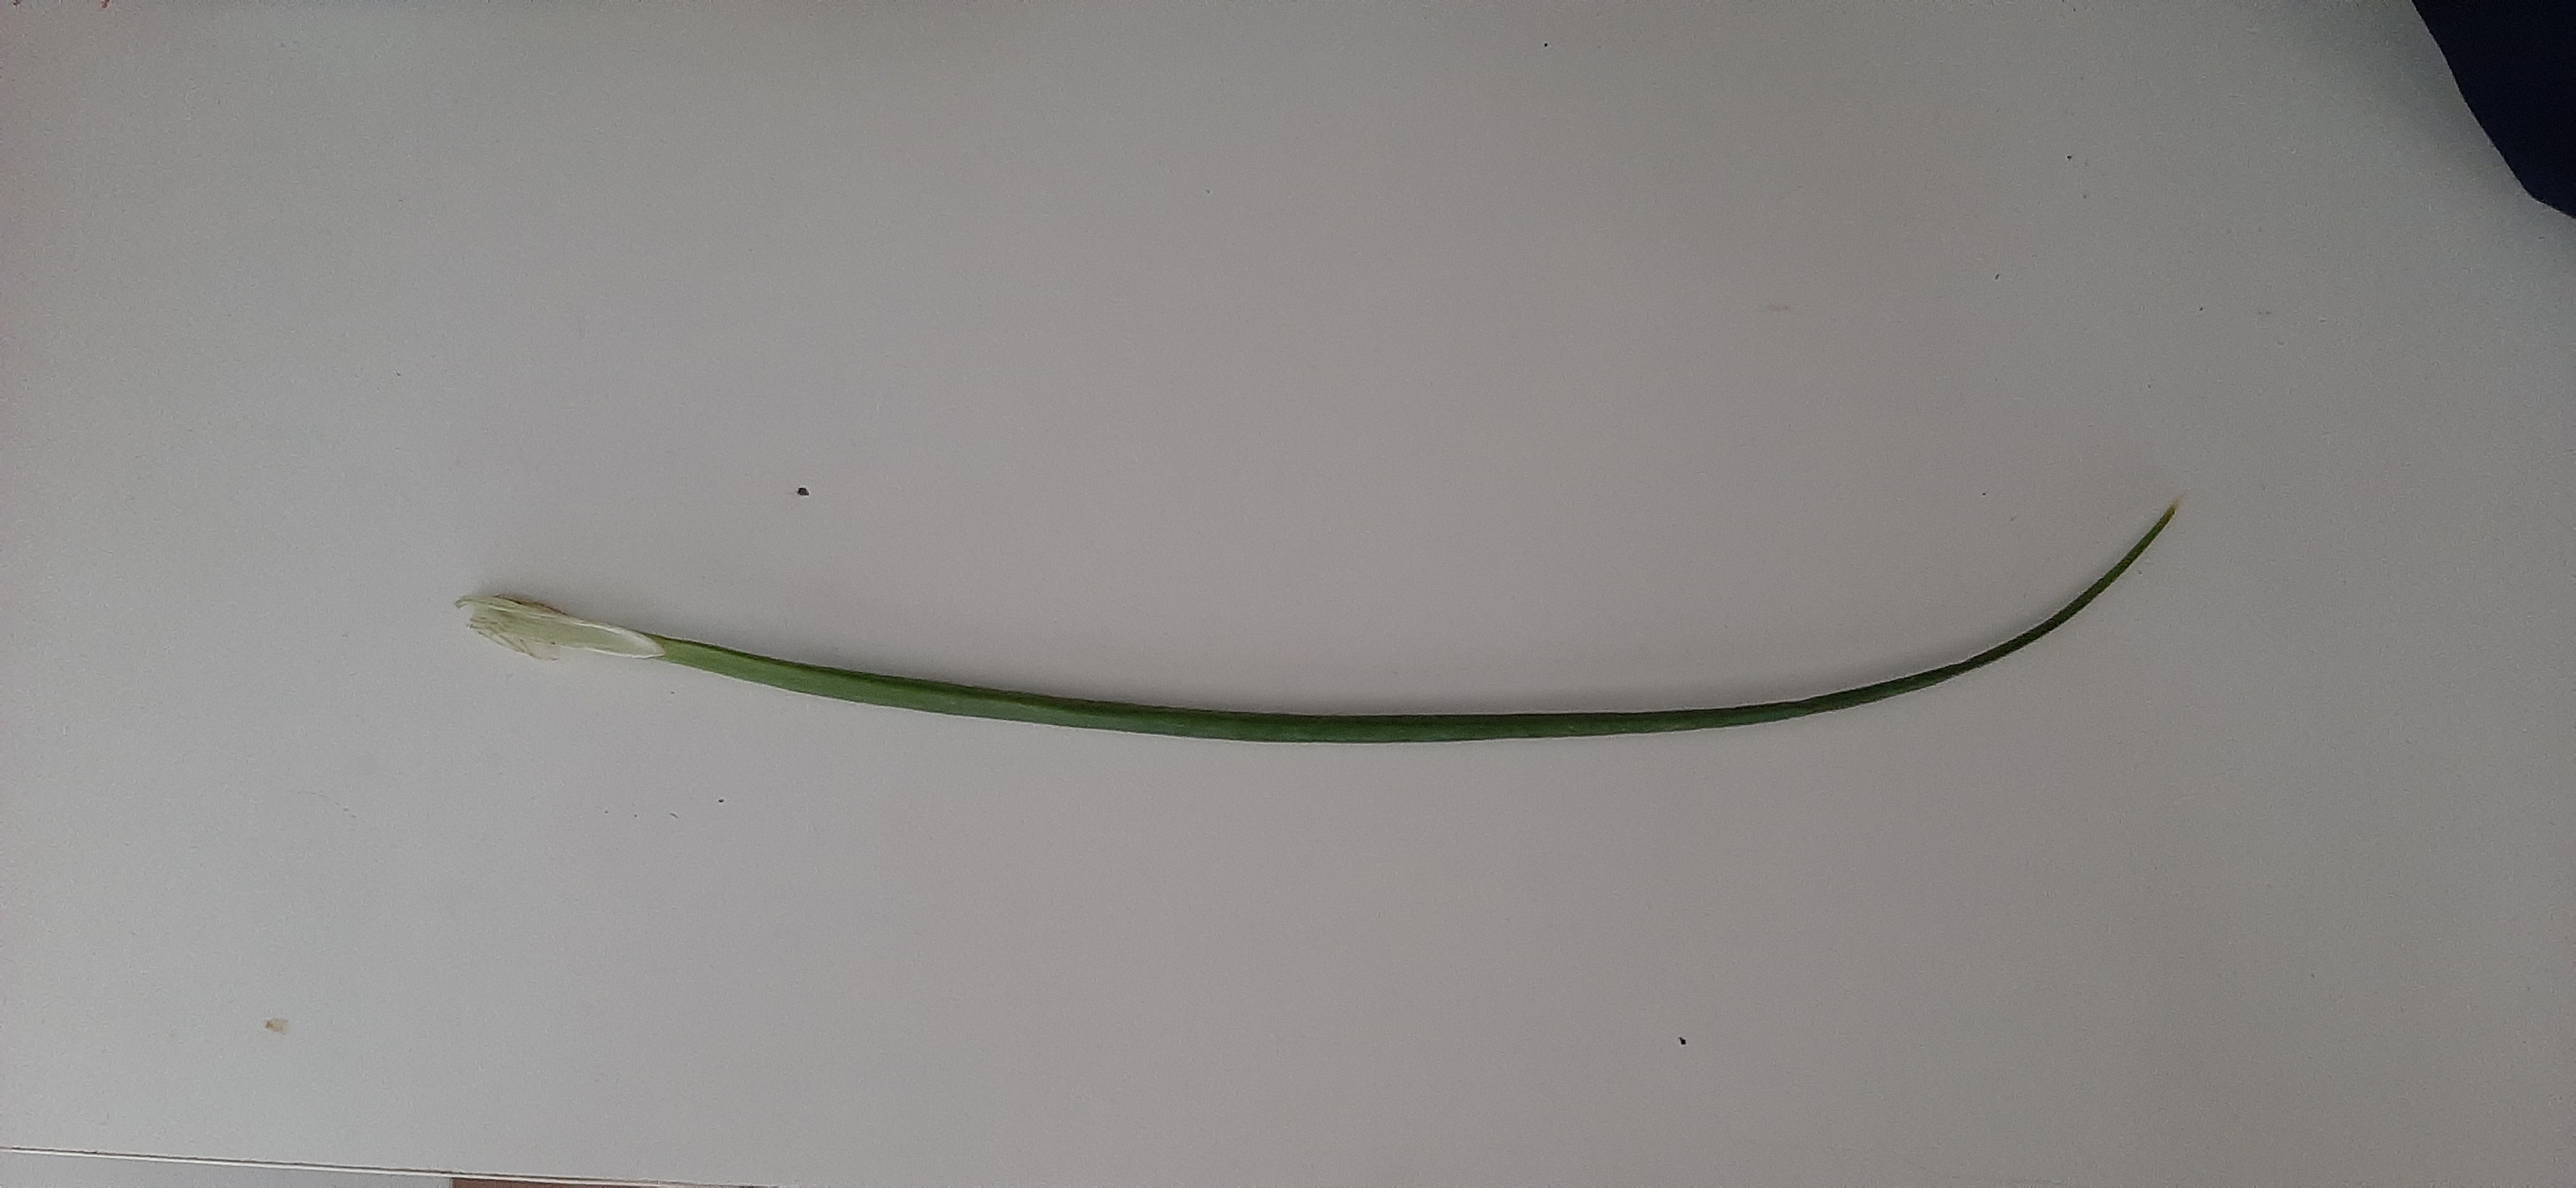
Plant: Onion